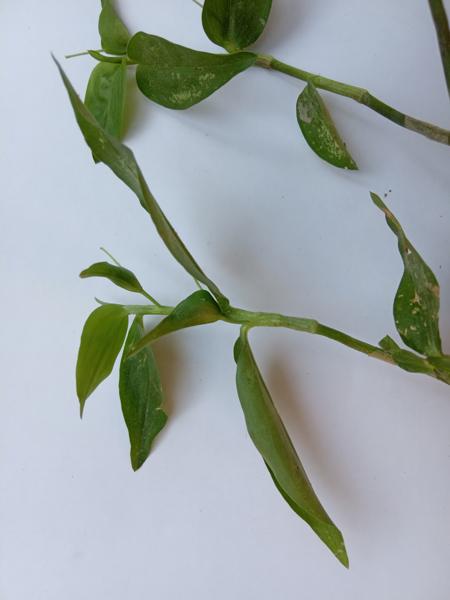
Weed species: Commelina benghalensis